LoliRock

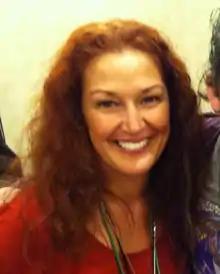
Tabitha St. Germain voiced several of the key characters in "LoliRock" including Auriana, Amaru, Aunt Ellen, and Carissa

Jean-Louis Vandestoc drew inspiration for "LoliRock" from watching anime in his childhood that was broadcast on French TV channels, including "Sherlock Hound", "Space Adventure Cobra", "The Mysterious Cities of Gold" and "Dragon Ball", but the most influential anime was "Magical Princess Minky Momo". He wrote "I loved the very core of it: a child transforming into an adult, helping people and making good deeds, the nice chara design, and finally the tone of the show: it could be funny and light, but also dramatic and tearful at other times. My soul was marked forever." After working on French cartoons "Monster Buster Club" and "Rekkit Rabbit," he wanted to make a magical girl show. He chose "Sailor Moon" and "Pretty Cure" as references for the magical girl part, and "Jem and the Holograms" for the music career part.